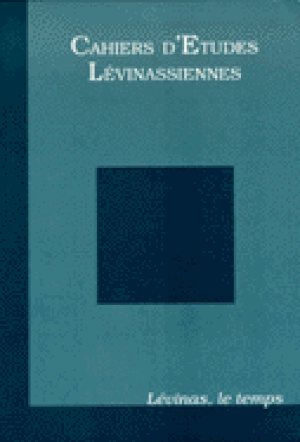
Benny Lévy, né le 28 août 1945 au Caire et mort à Jérusalem le 15 octobre 2003, est un philosophe et écrivain français.